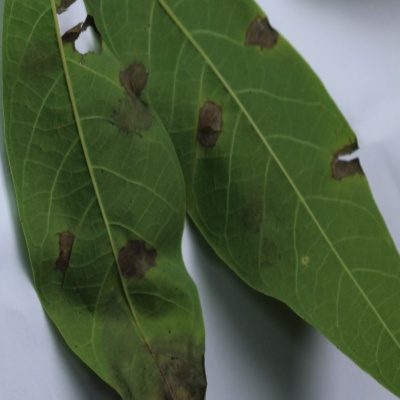
Crop: Cassava
Condition: brown spot